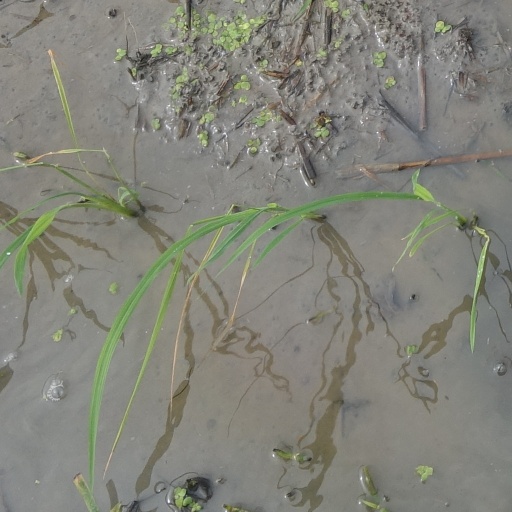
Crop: rice